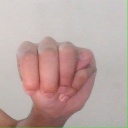
अक्षर: म